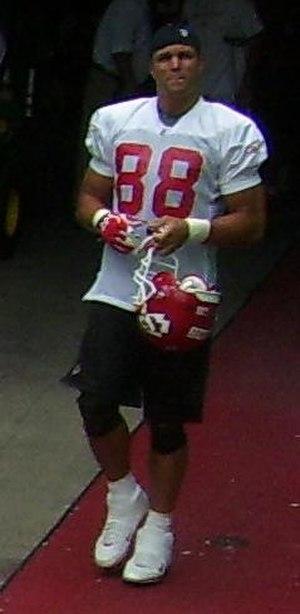
Anthony David « Tony » Gonzalez est un joueur américain de football américain, né le 27 février 1976 à Torrance, qui évolue au poste de tight end. Il joue dans les rangs universitaires des Golden Bears de la Californie au sein de l'Université de Californie, et est drafté en 1997 par les Chiefs de Kansas City au premier tour. Il finit sa carrière au sein des Falcons d'Atlanta.